Orchestral jazz

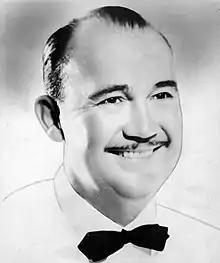
Whiteman in 1939

The "King of Jazz" in the early twenties was Paul Whiteman, a classically trained musician from Denver. Prior to his time as a ballroom bandleader at the Palais Royal, in New York Whiteman played violin in both the Denver Symphony Orchestra and San Francisco Symphony Orchestra. His classical training substantially influenced the way in which he approached "Modern Music"; most famously, Whiteman's performance at Aeolian Hall in 1924 showcased the transformation he helped pioneer. Concluding this noteworthy show with George Gershwin's famous composition (and perhaps the best example of symphonic jazz) "Rhapsody in Blue", Whiteman's performance is often cited as the event that signifies the arrival of jazz from a folk music to an art form. The showmanship and innovation Whiteman exhibited earned him the moniker "King of Jazz," though with this title there is a good deal of controversy associated. As a white man, Whiteman's capitalization on a musical genre that is incontrovertibly African-American in origins has led many critics to question the authenticity of his artistic pursuits, and even deem them exploitative. Despite this, many of Whiteman's contemporaries, black and white, praised him and, indicative of his influence, wanted to emulate his successes.